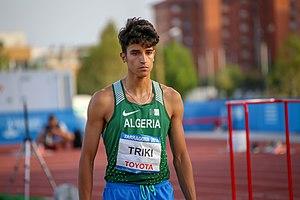
Yasser Mohamed Tahar Triki est un athlète algérien, spécialiste du saut en longueur et du triple saut.